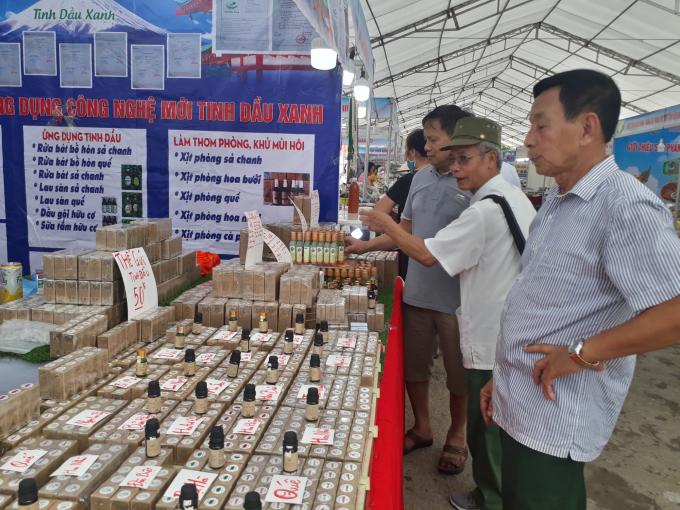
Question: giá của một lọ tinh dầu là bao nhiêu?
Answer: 50 k